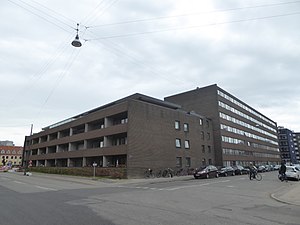
Aldersrogade
Lejlighedsbyggeri på hjørnet af Rønnegade.
Aldersrogade er en gade på Ydre Østerbro og Ydre Nørrebro, primært beliggende i Haraldsgadekvarteret. Den starter ved Vibenshus Runddel på Østerbro og krydser skråt ind over Lersø Parkallé og til Haraldsgade. Indtil 1. august 2014 fortsatte gaden til Rovsingsgade, men denne vestligste del af Aldersrogade hedder nu Sigynsgade. Gaden ligger på den gamle Brudesengsmark.